Laurie Anders

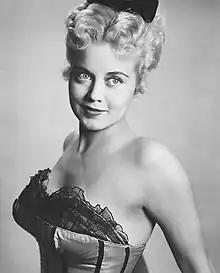
Anders in 1953

Laurie Anders (January 16, 1922 – October 5, 1992) was an American actress and singer, best known for her work with television personality Ken Murray.